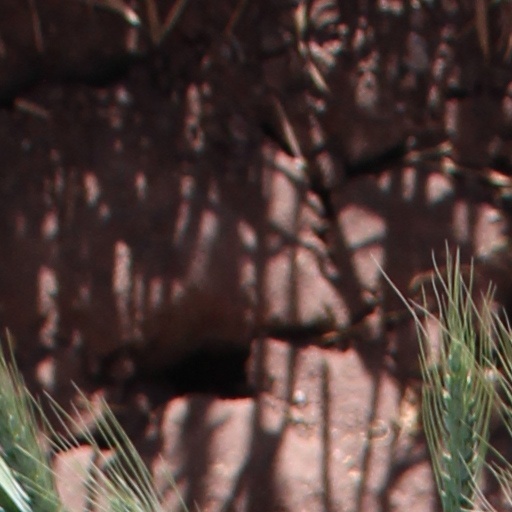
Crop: wheat